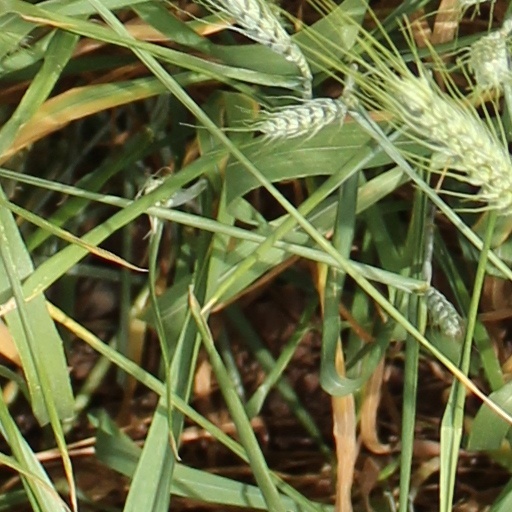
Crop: wheat